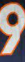
Number: 9